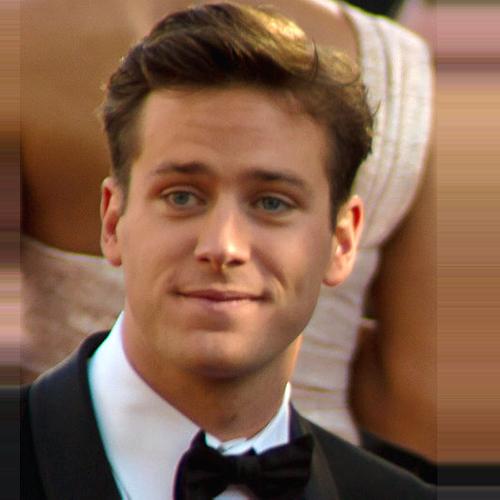
Age: 24